Water park

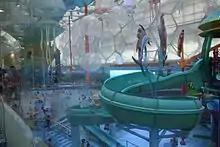
A modern indoor water park in China

Some of the first indoor water parks are at Duinrell (The Netherlands, 1984), Nautiland located at Haguenau (France, 1984), the Aqua Mundo at Center Parc De Eemhof located at Zeewolde (The Netherlands, 1980) and (Switzerland, 1977).